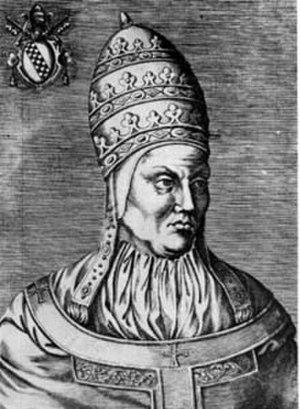
La cathédrale Sainte-Élisabeth est la plus grande église de Slovaquie avec une superficie de 1 200 m² et une capacité de 5 000 personnes. Située à Košice, c'est en outre la cathédrale gothique de style occidental la plus à l'est d'Europe. Dédiée à sainte Élisabeth de Hongrie, elle se situe au centre de la rue Hlavná, qui s'élargit au niveau de l'église, ce qui lui donne sa forme oblongue caractéristique. C'est l'église principale de l'archidiocèse de Košice et l'église paroissiale de la paroisse Sainte-Élisabeth de Košice. La construction eut une influence certaine sur les édifices des villes des environs comme Prešov, Bardejov, Sabinov, Rožňava mais également sur l'architecture religieuse de certaines églises de Pologne et de Transylvanie.